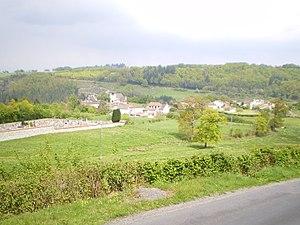
Pers, Cantal, France
Le Rouget-Pers est une commune nouvelle située dans le département du Cantal, en région Auvergne-Rhône-Alpes, créée le 1ᵉʳ janvier 2016.